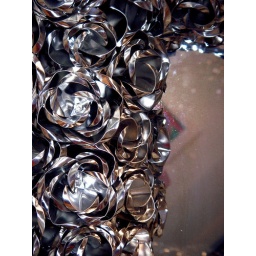
This mirror frame is amazingly cool. It was hanging near the window on a wall in a boutique on Hayes Street.